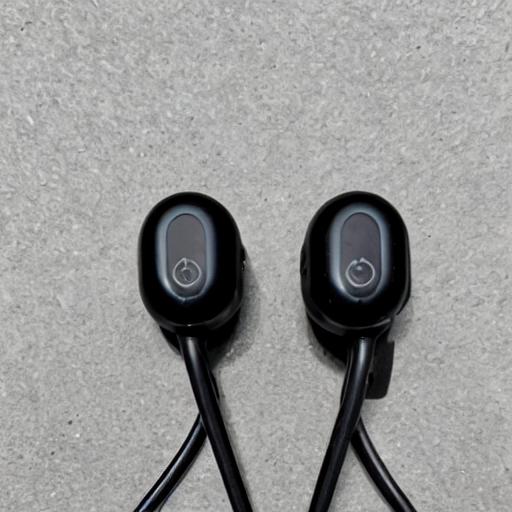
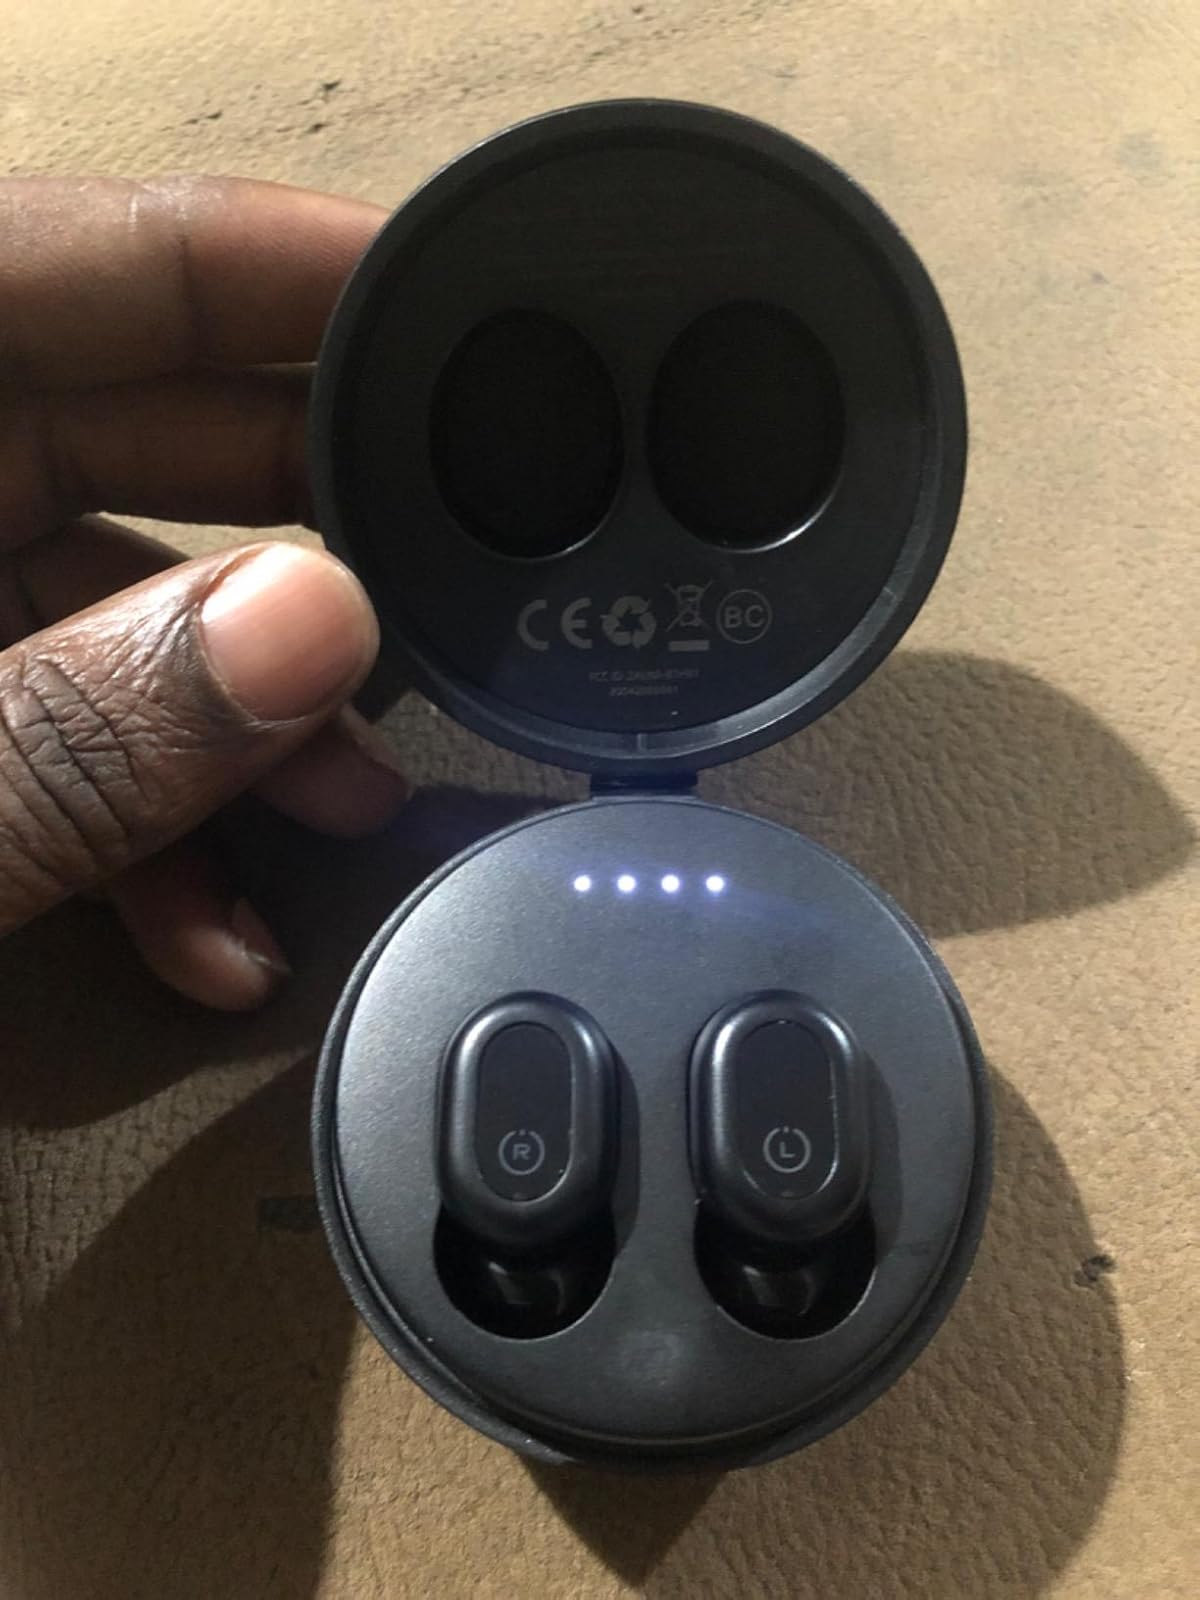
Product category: earbuds
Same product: no